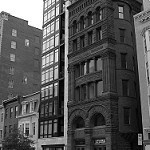
Label: B & W